Offierski O.2

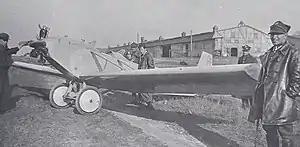

The Offierski O.2 was a one-off, two seat, low powered lightplane built in Poland on the late 1920s. It flew in 1928 but an old and unreliable engine prevented its development.